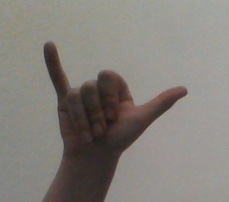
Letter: ya